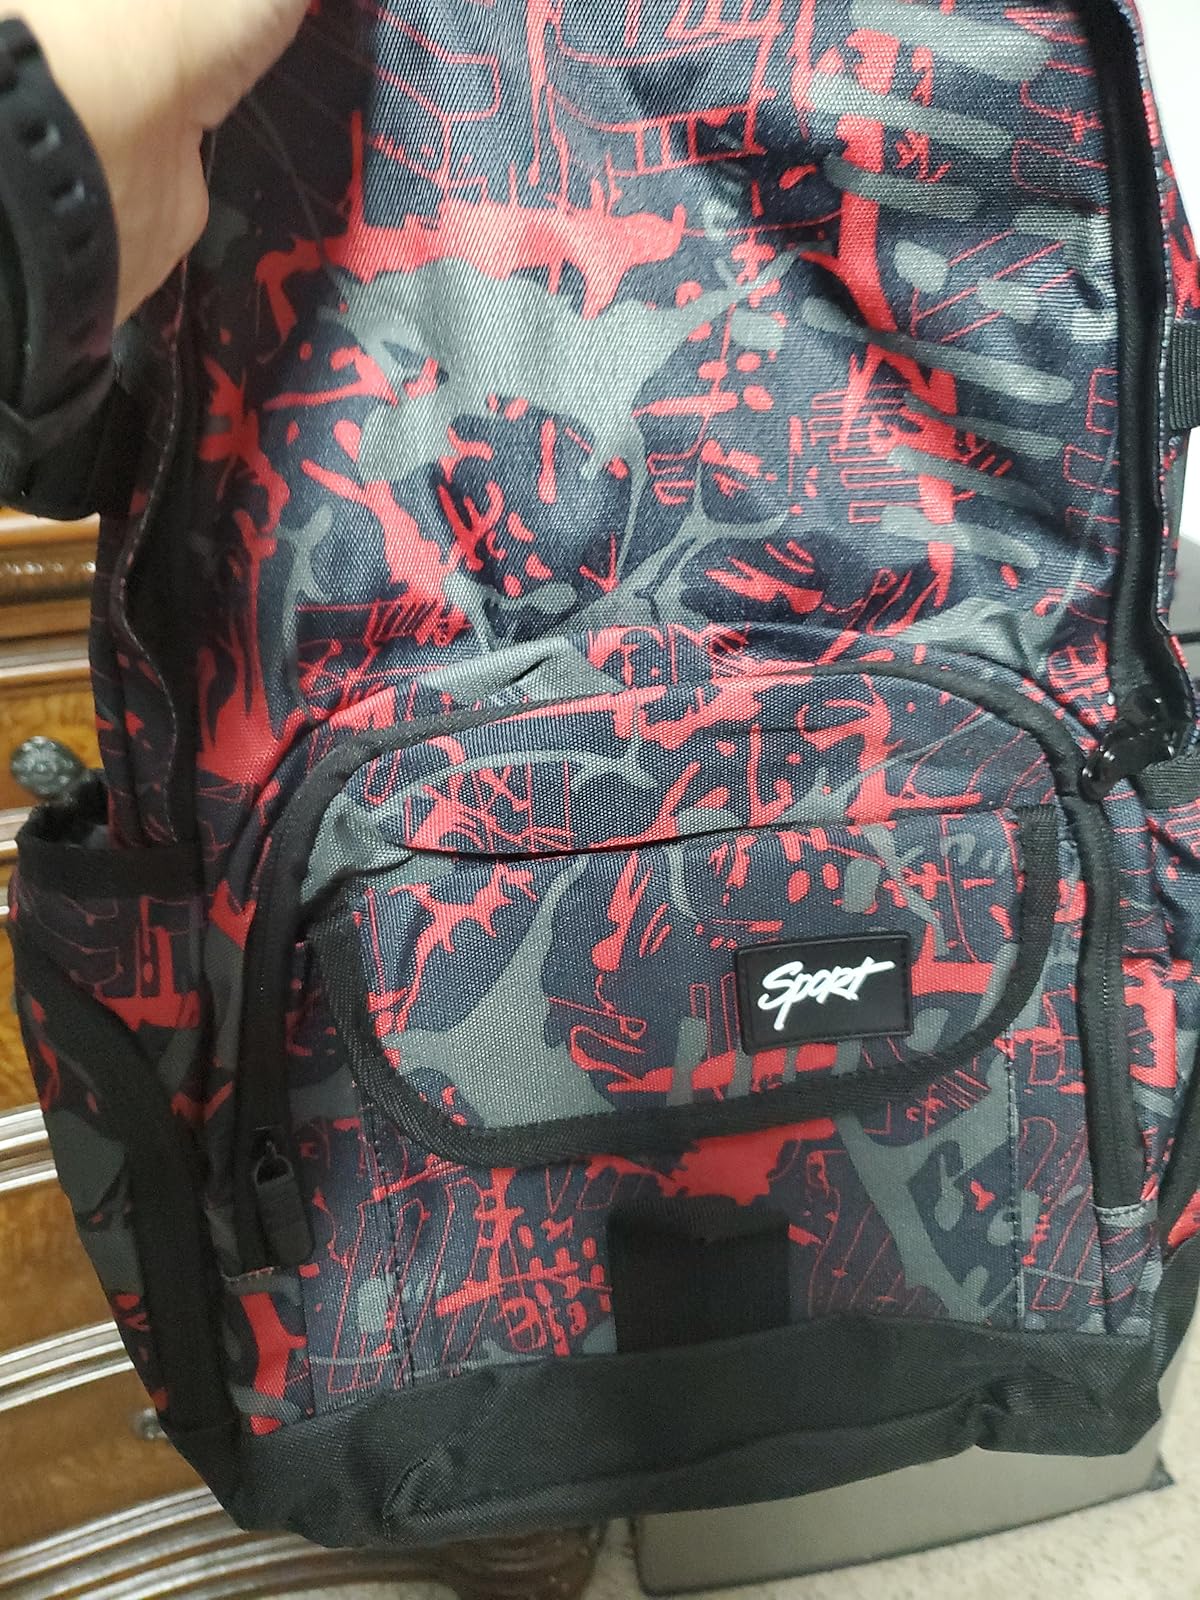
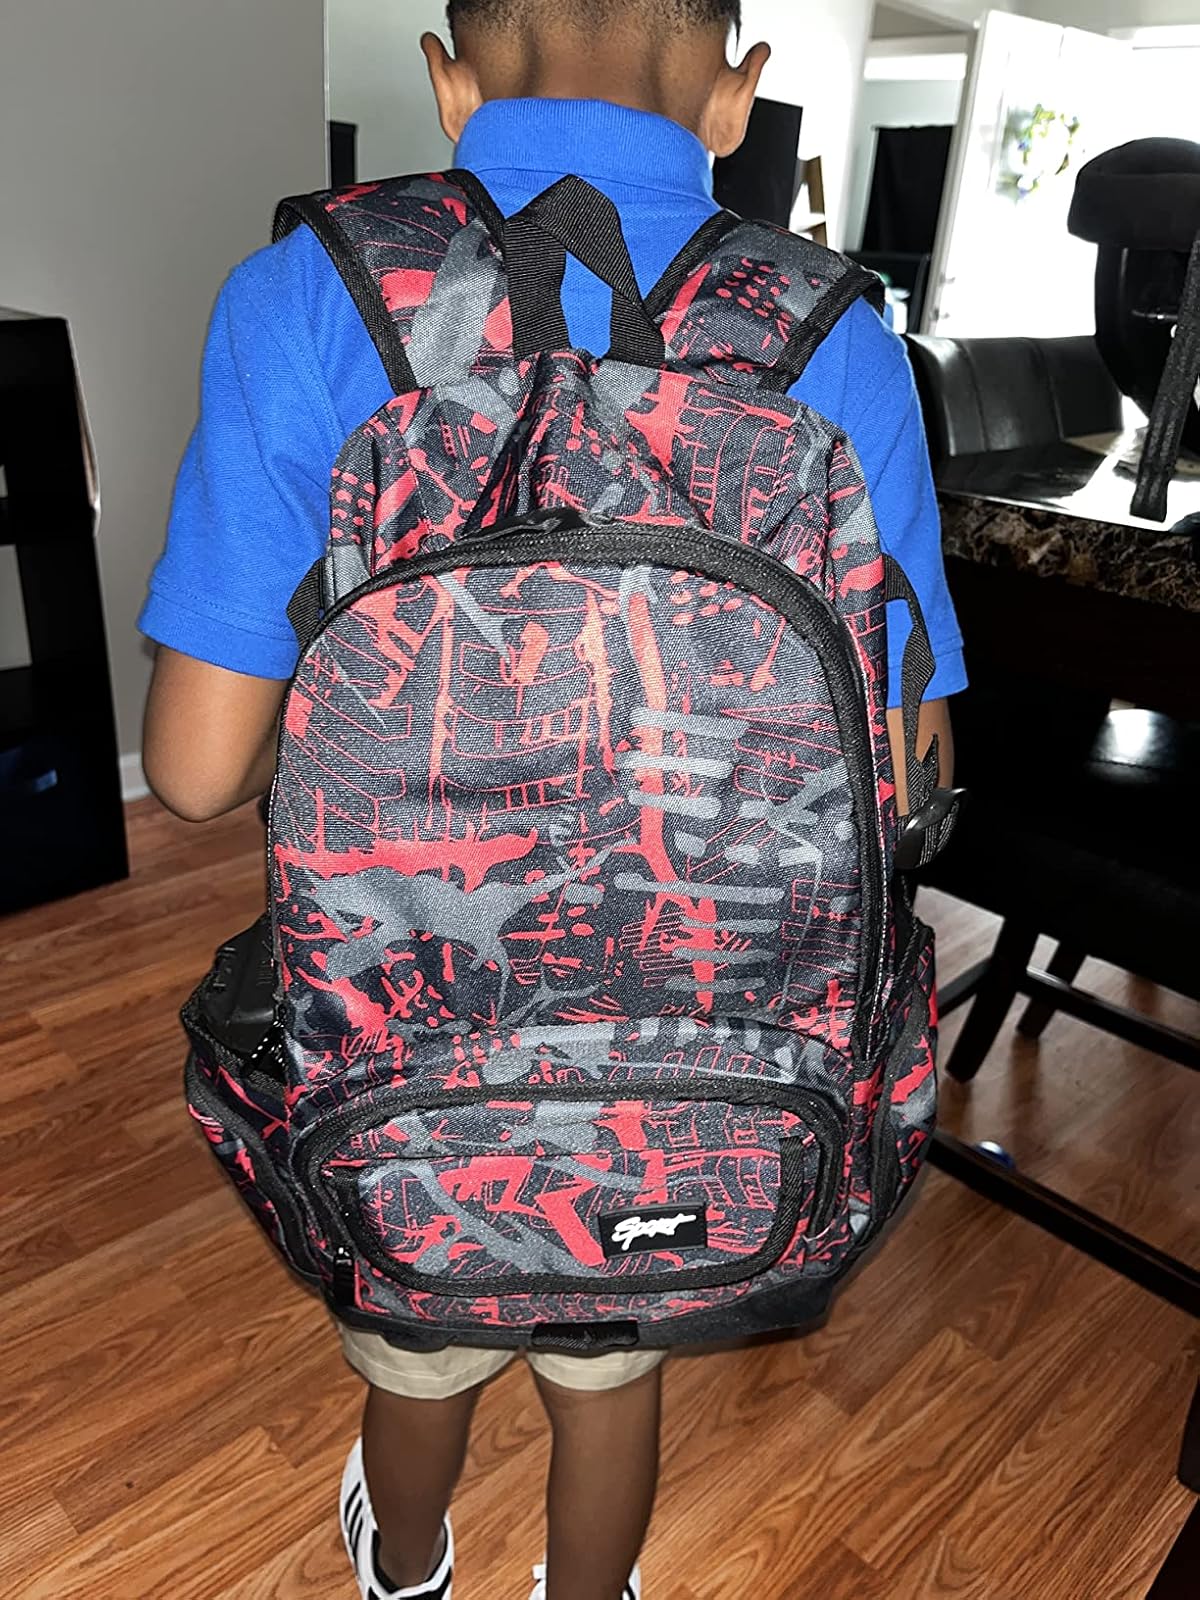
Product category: bag
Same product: yes